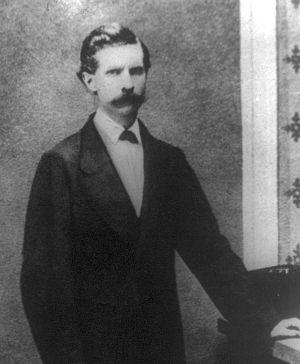
La bibliothèque du Congrès assure la fonction de bibliothèque de recherche du Congrès des États-Unis et, de facto, constitue la bibliothèque nationale américaine.
John Gould Stephenson a été bibliothécaire de la bibliothèque du Congrès des États-Unis de 1861 à 1864. Il est enterré au cimetière du Congrès.